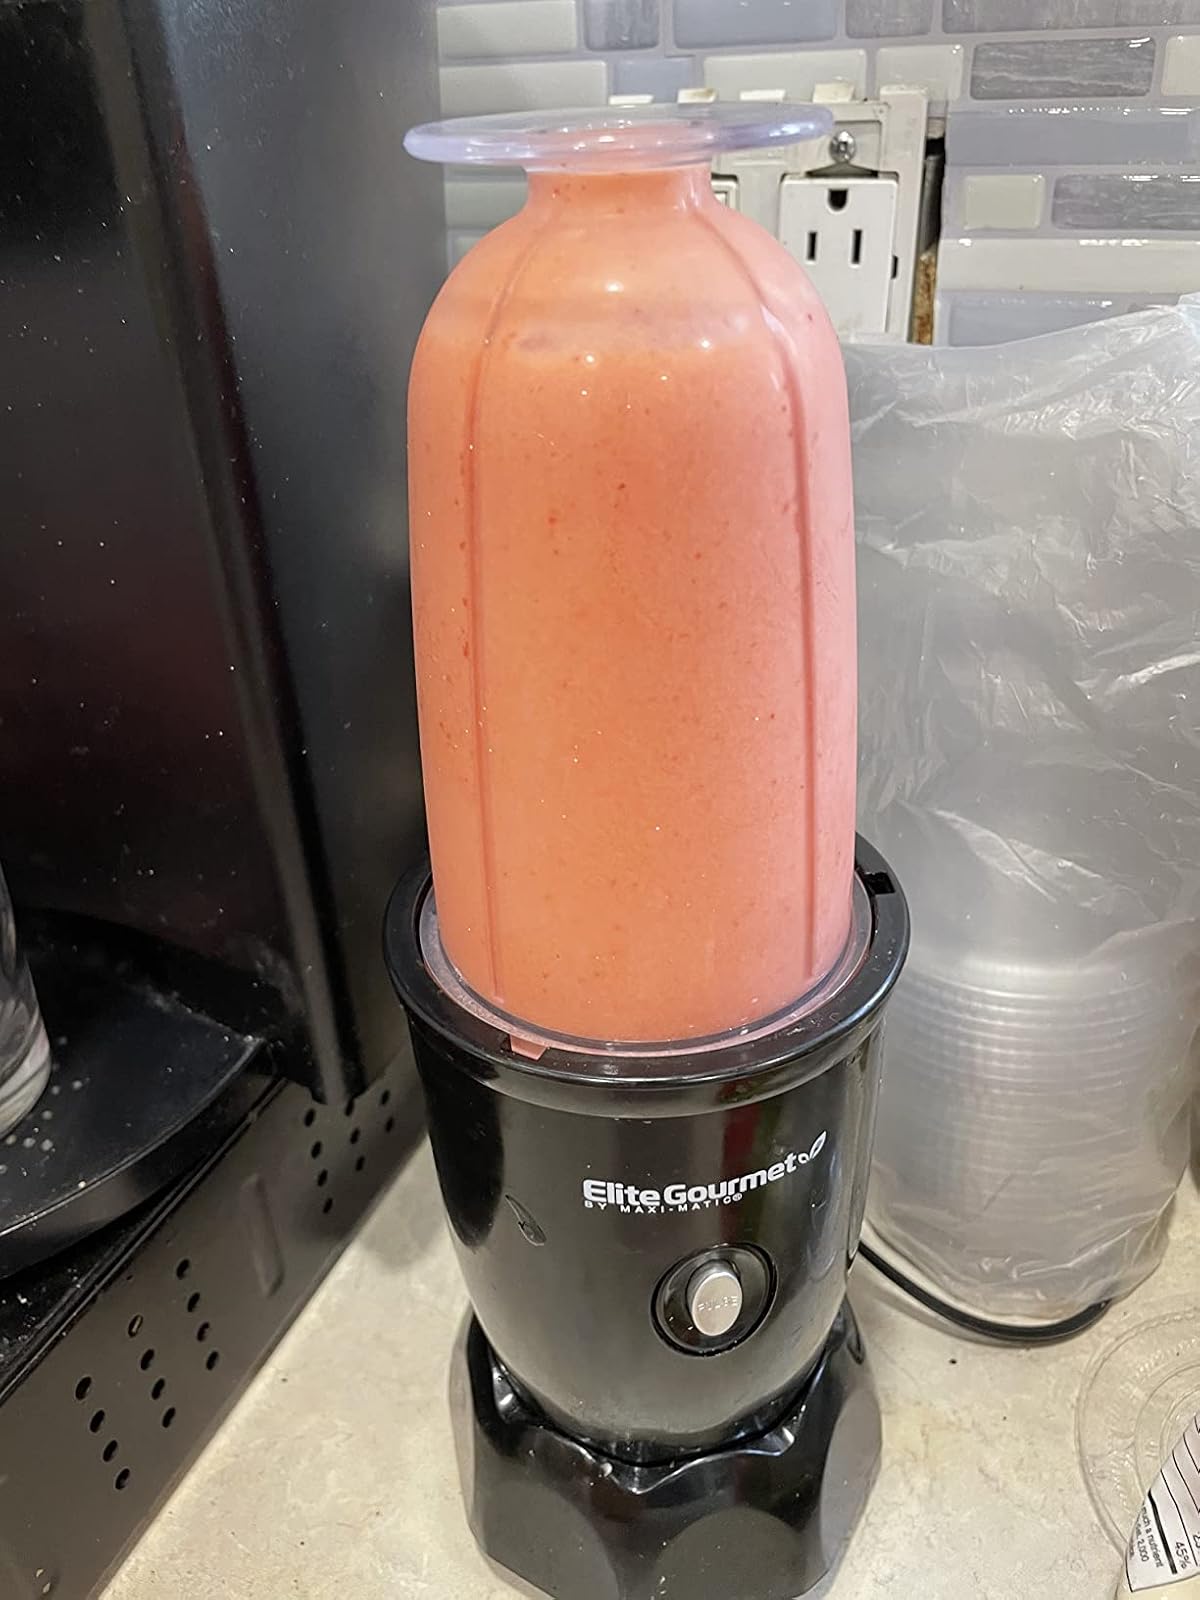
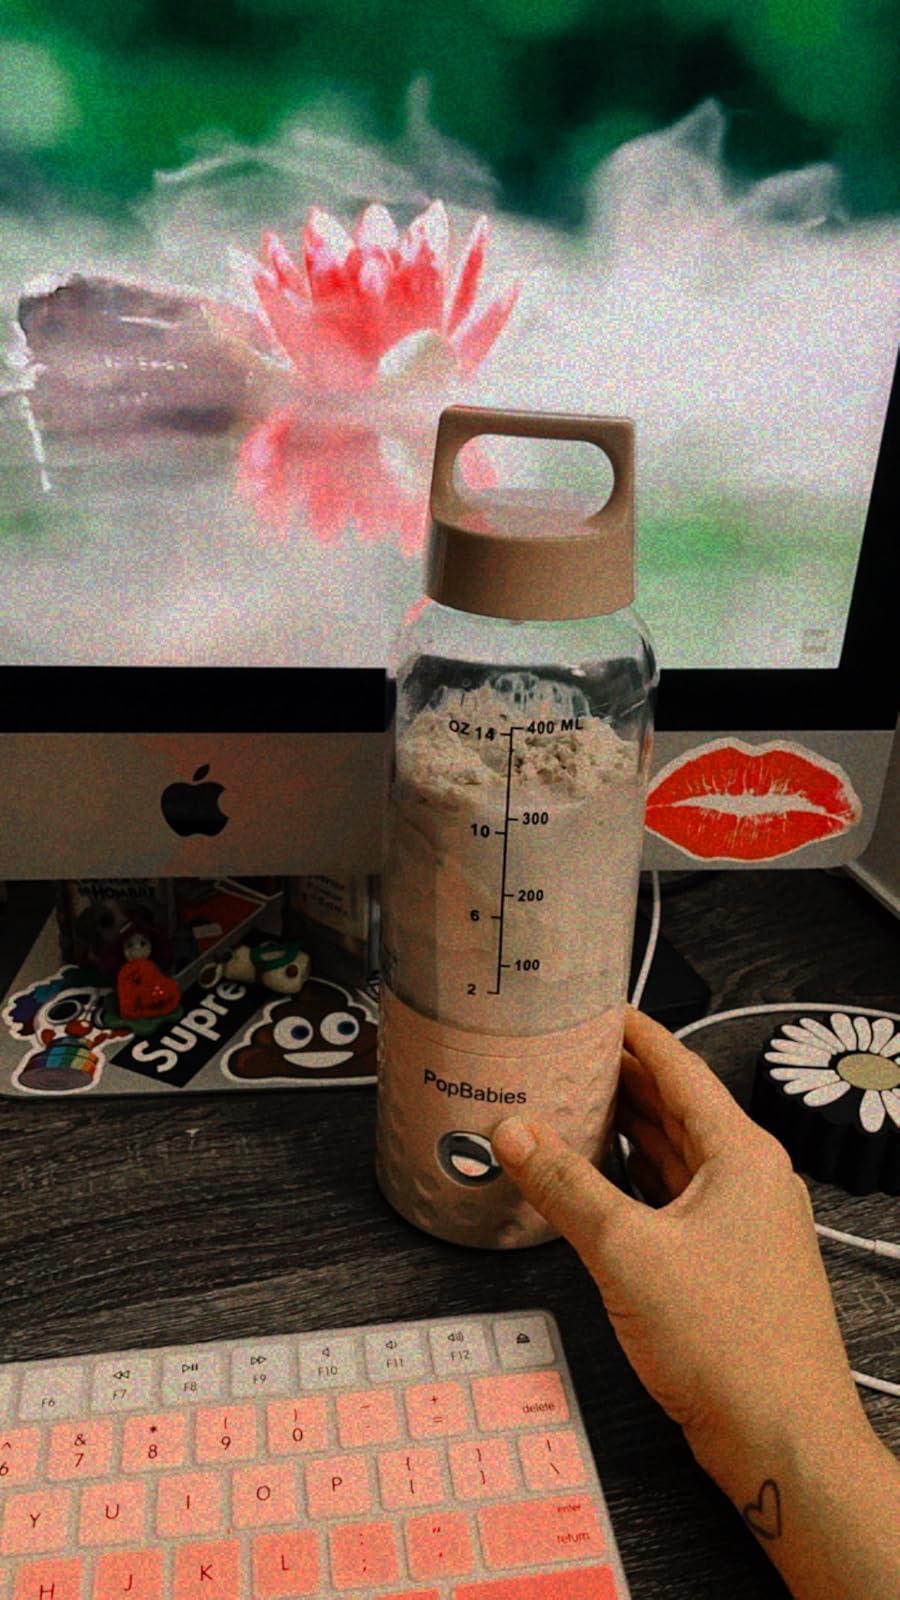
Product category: items_blender
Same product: no